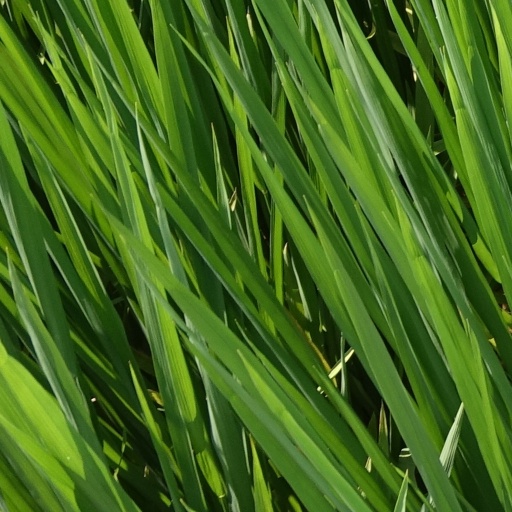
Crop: rice